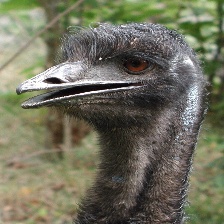
Species: EMU
Scientific name: DROMAIUS NOVAEHOLLANDIAE